Karl Staaff

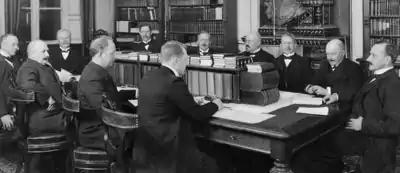
Staaff and his second cabinet (1911)

Karl Albert Staaff was born on 21 January 1860 in the city of Stockholm. His parents were and Fredrika Wilhelmina "Mina" Schöne.